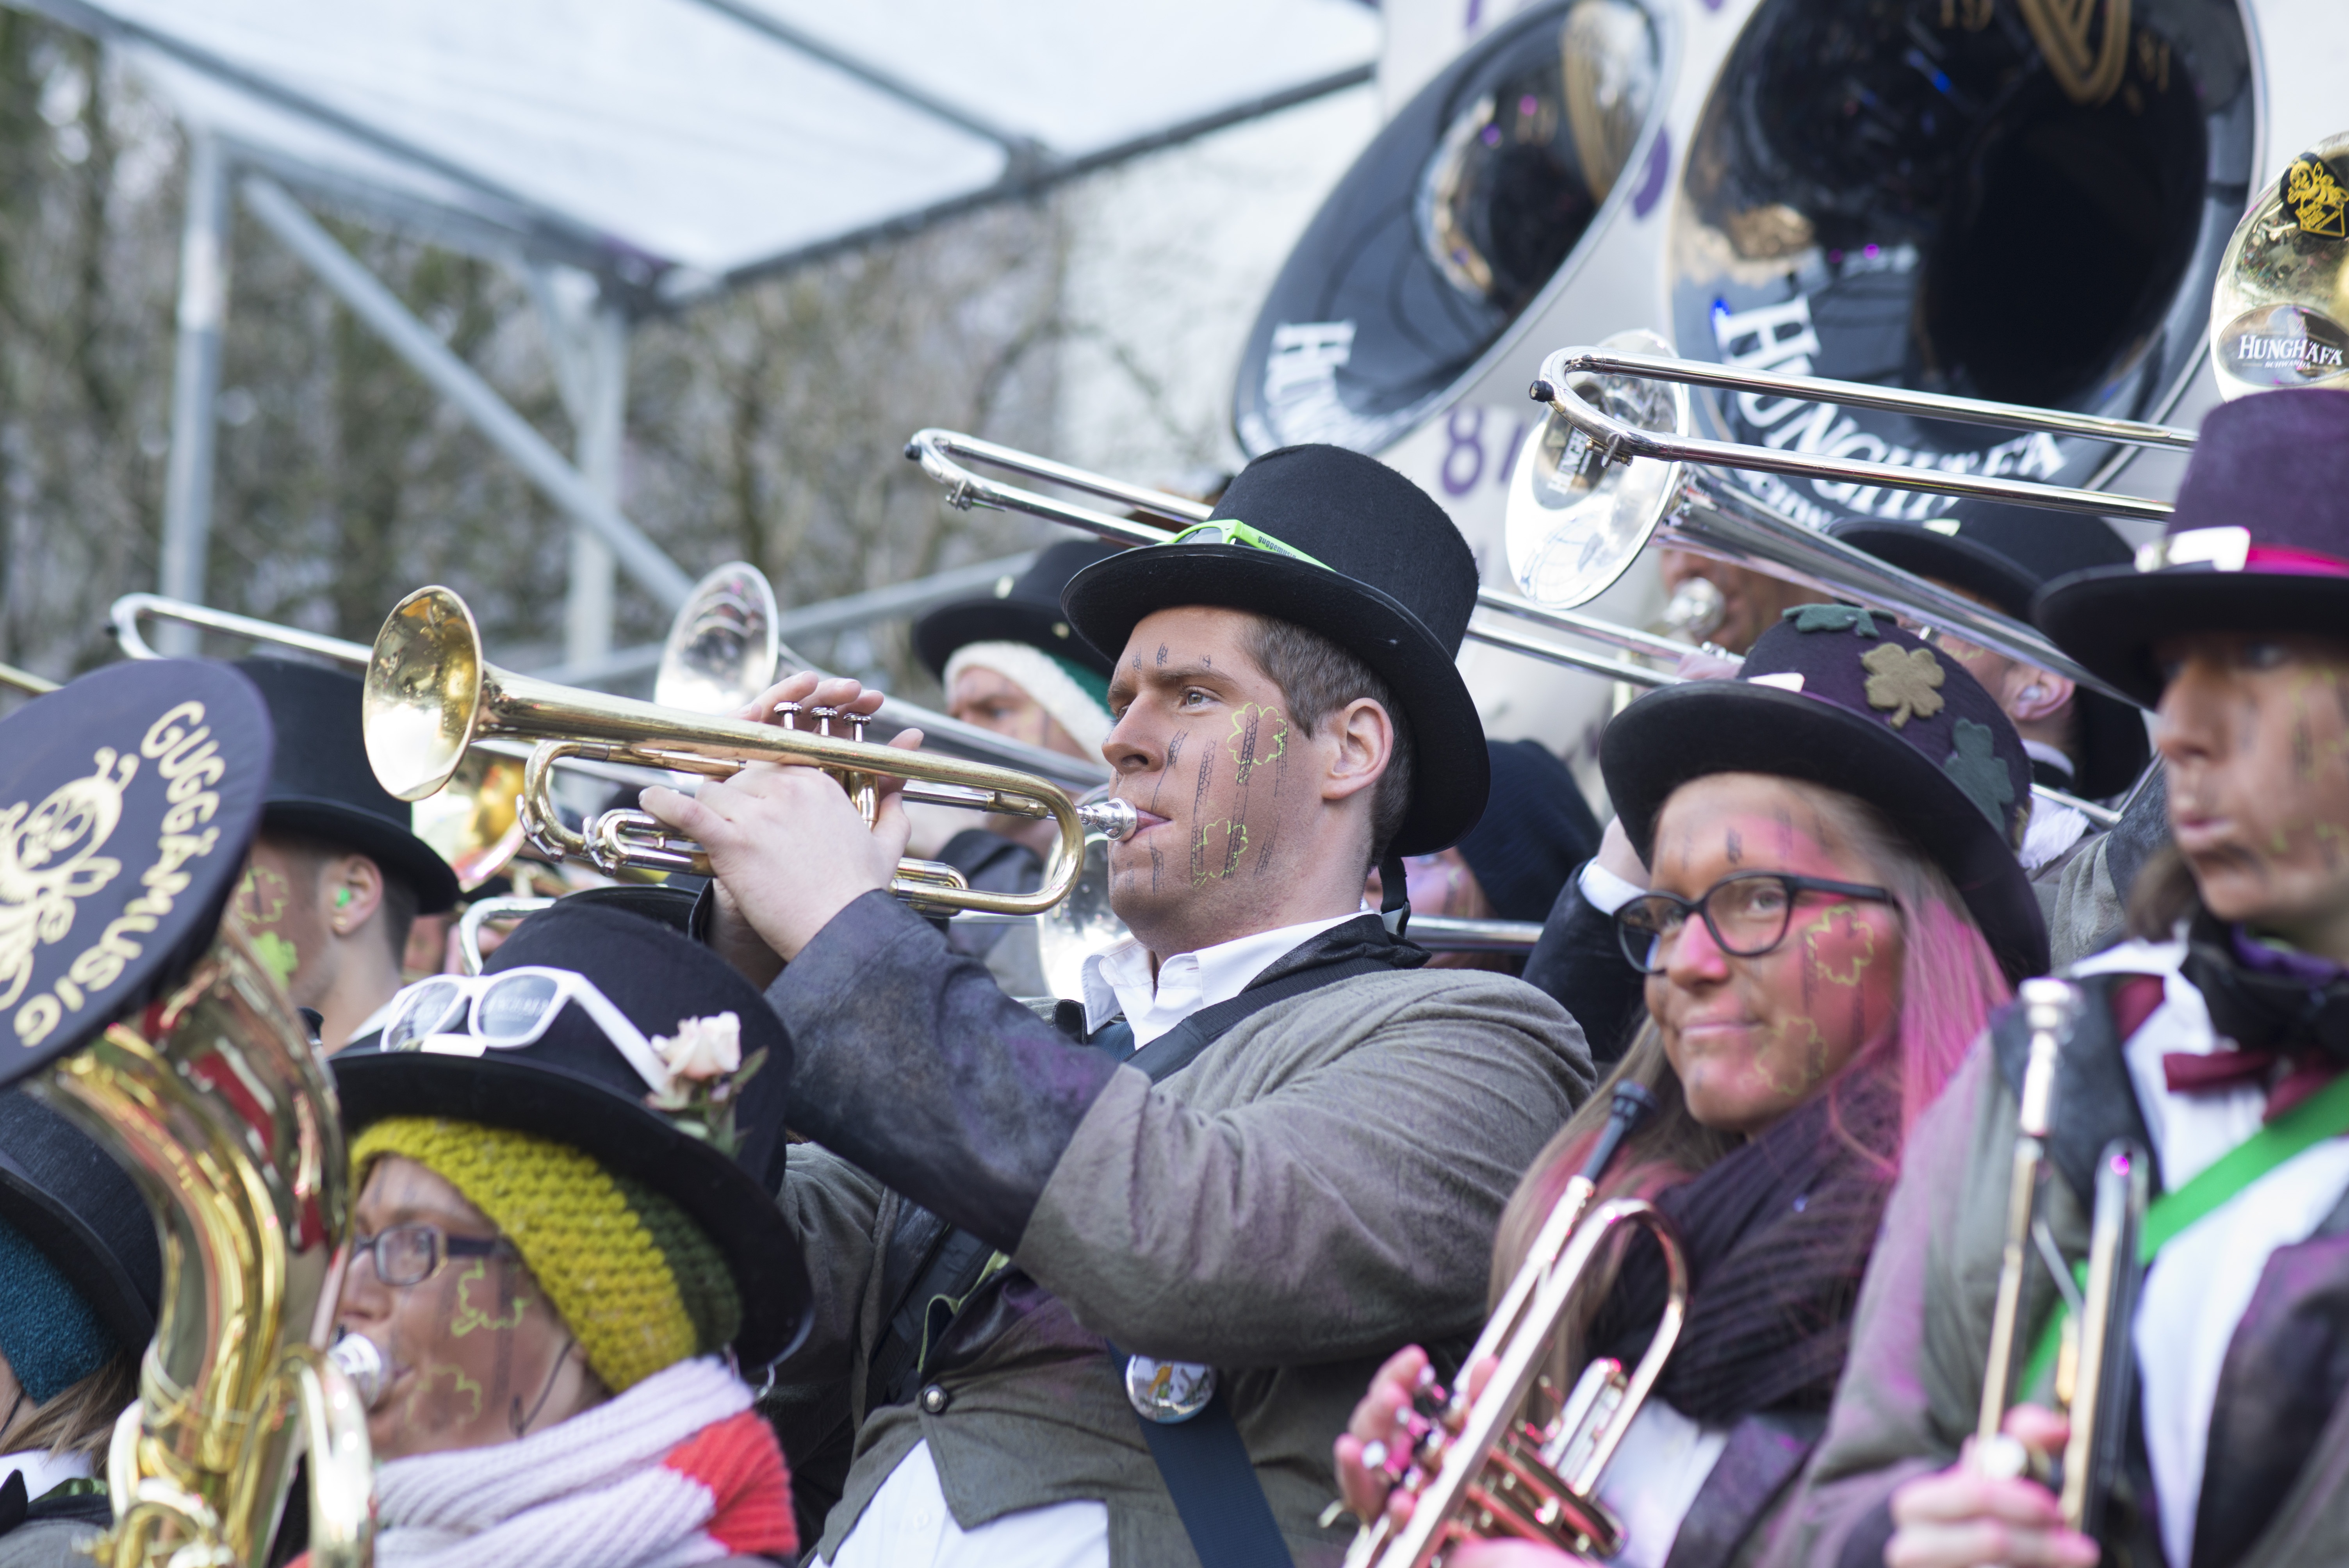
person, music, carnival, musician, marching band, glarus, trumpet, costume, instruments, panel, marching, customs, musical ensemble